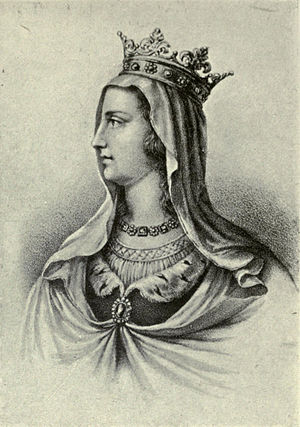
Frankrigs dronninger / Huset Capet / Hovedlinje
Dette er en liste over de kvinder, der har været dronninger eller kejserinder i det franske monarki. Alle Frankrigs monarker var mandlige, selvom nogle kvinder har styret Frankrig som regenter.